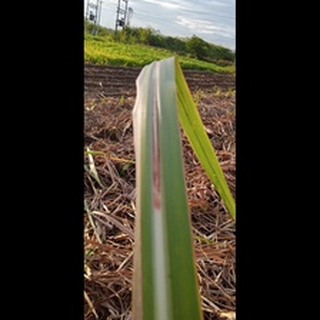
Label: sugarcane_red_rot